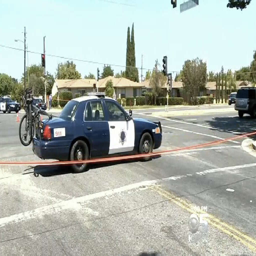
a file photo of a police car at a crime scene .